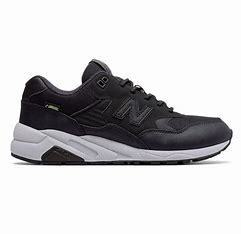
Brand: New
Model: Balance New Balance 580